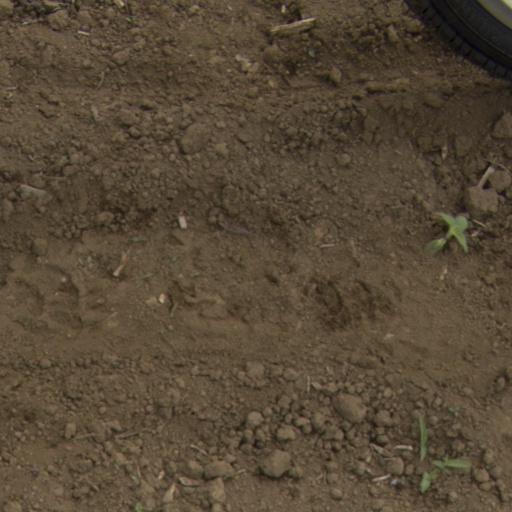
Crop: Jerusalem artichoke